Balgish

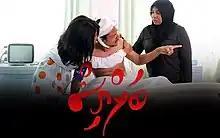

Balgish is a Maldivian romantic web series written by Aminath Rinaza and directed by Ahmed Nimal. It stars Mariyam Shifa, Ali Azim, Nimal, Arifa Ali and Amira Ismail in main roles. The pilot episode of the series was released on 7 July 2022. The fives episodes' series narrates the life of an unfortunate child and the misfortunes which surrounds her.